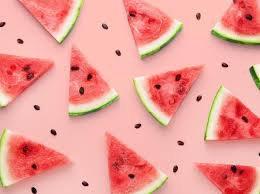
Label: Watermelon